History of Roman and Byzantine domes

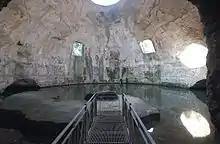
Flooded ruins of the so-called "Temple of Mercury" in Baiae

Domes reached monumental size in the Roman Imperial period. Although imprints of the formwork itself have not survived, deformations from the ideal of up to at the so-called "Temple of Mercury" in Baiae suggest a centering of eight radiating frames, with horizontal connectors supporting radial formwork for the shallow dome. The building, actually a concrete "frigidarium" pool for a bath, dates to either the late Roman Republic, or the reign of the first emperor Augustus (27 BC – 14 AD), making it the first large Roman dome. There are five openings in the dome: a circular oculus and four square skylights. The dome has a span of and is the largest known dome built before that of the Pantheon. It is also the earliest preserved concrete dome.